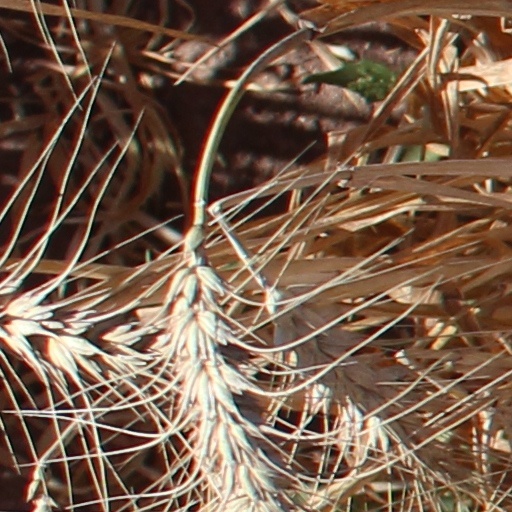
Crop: wheat